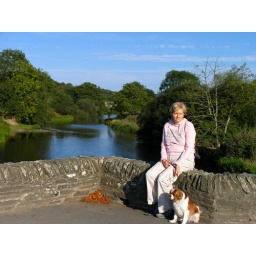
Trudy and Nala on Llechryd bridge over the river Teifi.